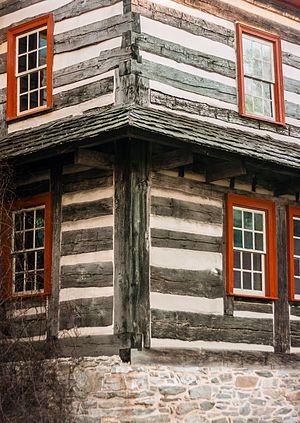
La construction en bois massif empilé est un système constructif en bois, faisant usage de troncs, rondins ou madriers de bois massifs. Ce système constructif emploie des grumes écorcées et ajustées les unes aux autres, dont le diamètre fait généralement entre 25 et 35 cm. C'est selon Eugène Viollet-le-Duc, avec la charpente l'autre manière principale de construire en bois. On peut distinguer plusieurs manières de construire traditionnelles principales :